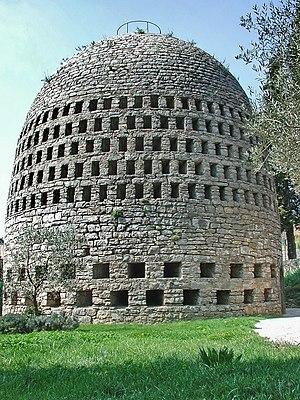
Puits aérien de l'ingénieur belge Achile Knappen à Trans-en-Provence, Var
Cet article recense les monuments historiques du Var, en France.
Trans-en-Provence est une commune française située dans le département du Var, en région française Provence-Alpes-Côte d'Azur.
Un puits aérien est une structure ou un dispositif qui recueille l'eau par la condensation de l'humidité de l'air. Ce capteur d'eau atmosphérique est une tour que l'air traverse dans sa partie supérieure en subissant un filtrage physique qui lui enlève la plus grande partie de vapeur d'eau qu'il contient. Cette eau condensée vient se réunir dans une citerne ou réservoir placé à la base de la tour.